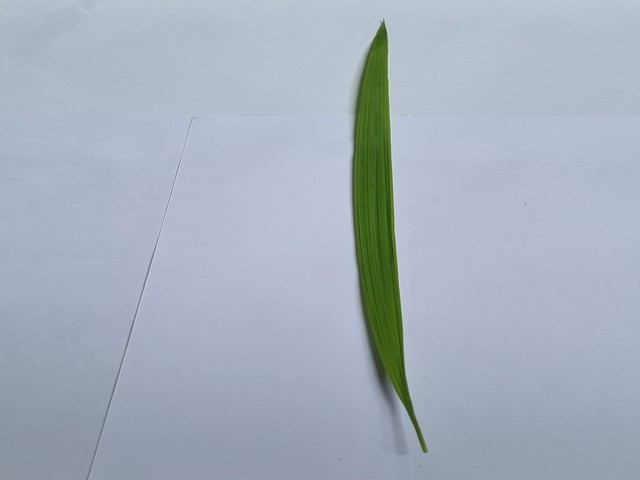
Plant: betal